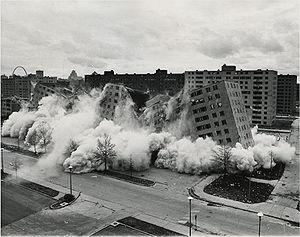
Koyaanisqatsi est un film documentaire expérimental réalisé par Godfrey Reggio et sorti en 1982. Depuis 2000, il est classé au National Film Registry de la Bibliothèque du Congrès à Washington. La bande originale de l'œuvre composée par Phillip Glass est aujourd'hui devenue "culte" et a été reprise dans de nombreuses œuvres ultérieures.
Le mot postmodernisme est apparu pour désigner d'abord un mouvement artistique, théorisé par le critique d'art Charles Jencks, qui engage une rupture ironique avec les conventions anhistoriques du modernisme en architecture et en urbanisme, tout particulièrement avec les prétentions à conclure l'histoire et à ignorer la géographie. Dans le livre-manifeste de ce mouvement, intitulé Le Langage de l'architecture postmoderne, paru à Londres en 1977, Charles Jencks réinscrit l'architecture dans le fil d'une histoire générale des mouvements artistiques, incite à un retour aux compositions et aux motifs empruntés au passé, à un éclectisme s'appuyant sur un regard nouveau portant aussi bien sur la culture populaire et son expression architecturale, que sur la culture savante.